Tâmpa (Brașov)

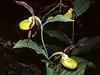
Lady's slipper

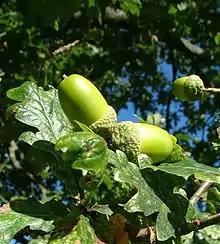
Acorns

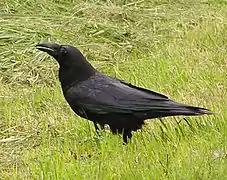
Common raven

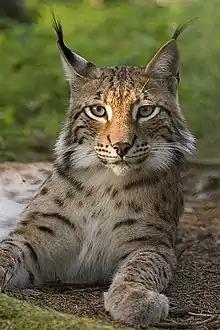
Lynx

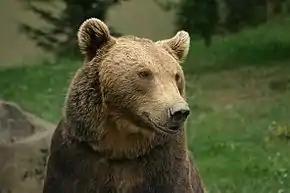
Brown bear

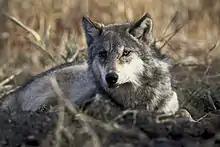
Gray wolf

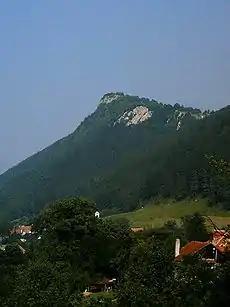
Big Tâmpa and Little Tâmpa

The etymology of the word "Tâmpa", a name shared by several mountains, has been much discussed among Romanian linguists. Nicolae Drăganu started from the observation that Albanian and southern Italian dialects as well as Catalan have very similar words meaning "boulder", "hillock" or "rocky incline". He then proposed a pre-Roman, Thracian origin (*"timpa"), meaning "strait, mountain valley" and "mountain, rocky mountain". He was unclear as to whether the word entered Romanian directly or through Latin. Constantin Diculescu accepted the theory without important changes, pointing out that τὑμφα means "hillock" in Doric Greek.